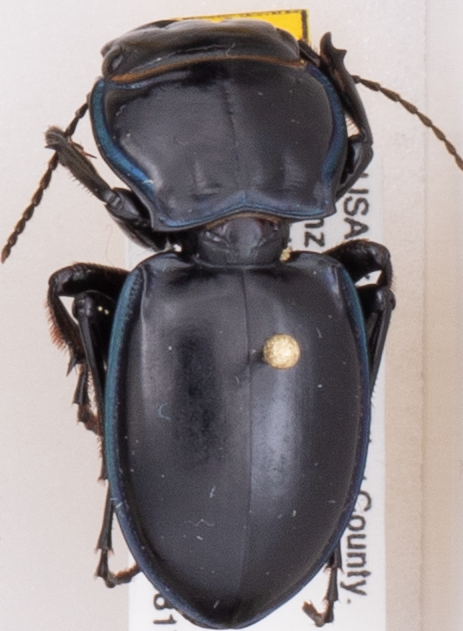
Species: Pasimachus elongatus
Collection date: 2015-08-17
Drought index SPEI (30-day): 0.318
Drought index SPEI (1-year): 0.454
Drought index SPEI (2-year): -0.27